All Mixed Up (film)

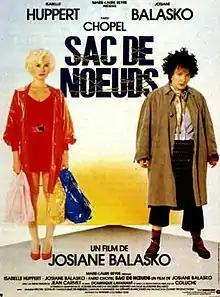
Theatrical release poster

All Mixed Up is a 1985 French comedy film directed by Josiane Balasko and starring Balasko and Isabelle Huppert.